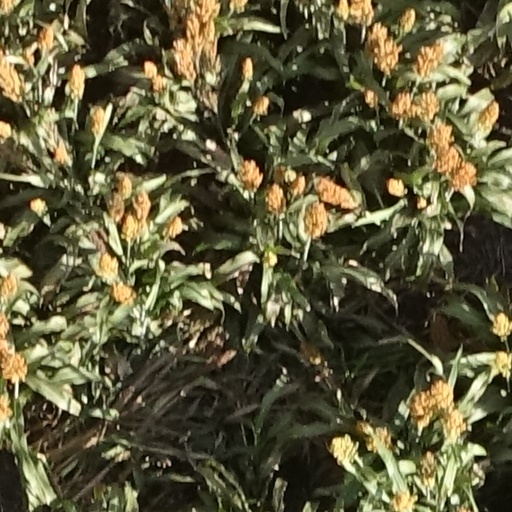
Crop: sorghum